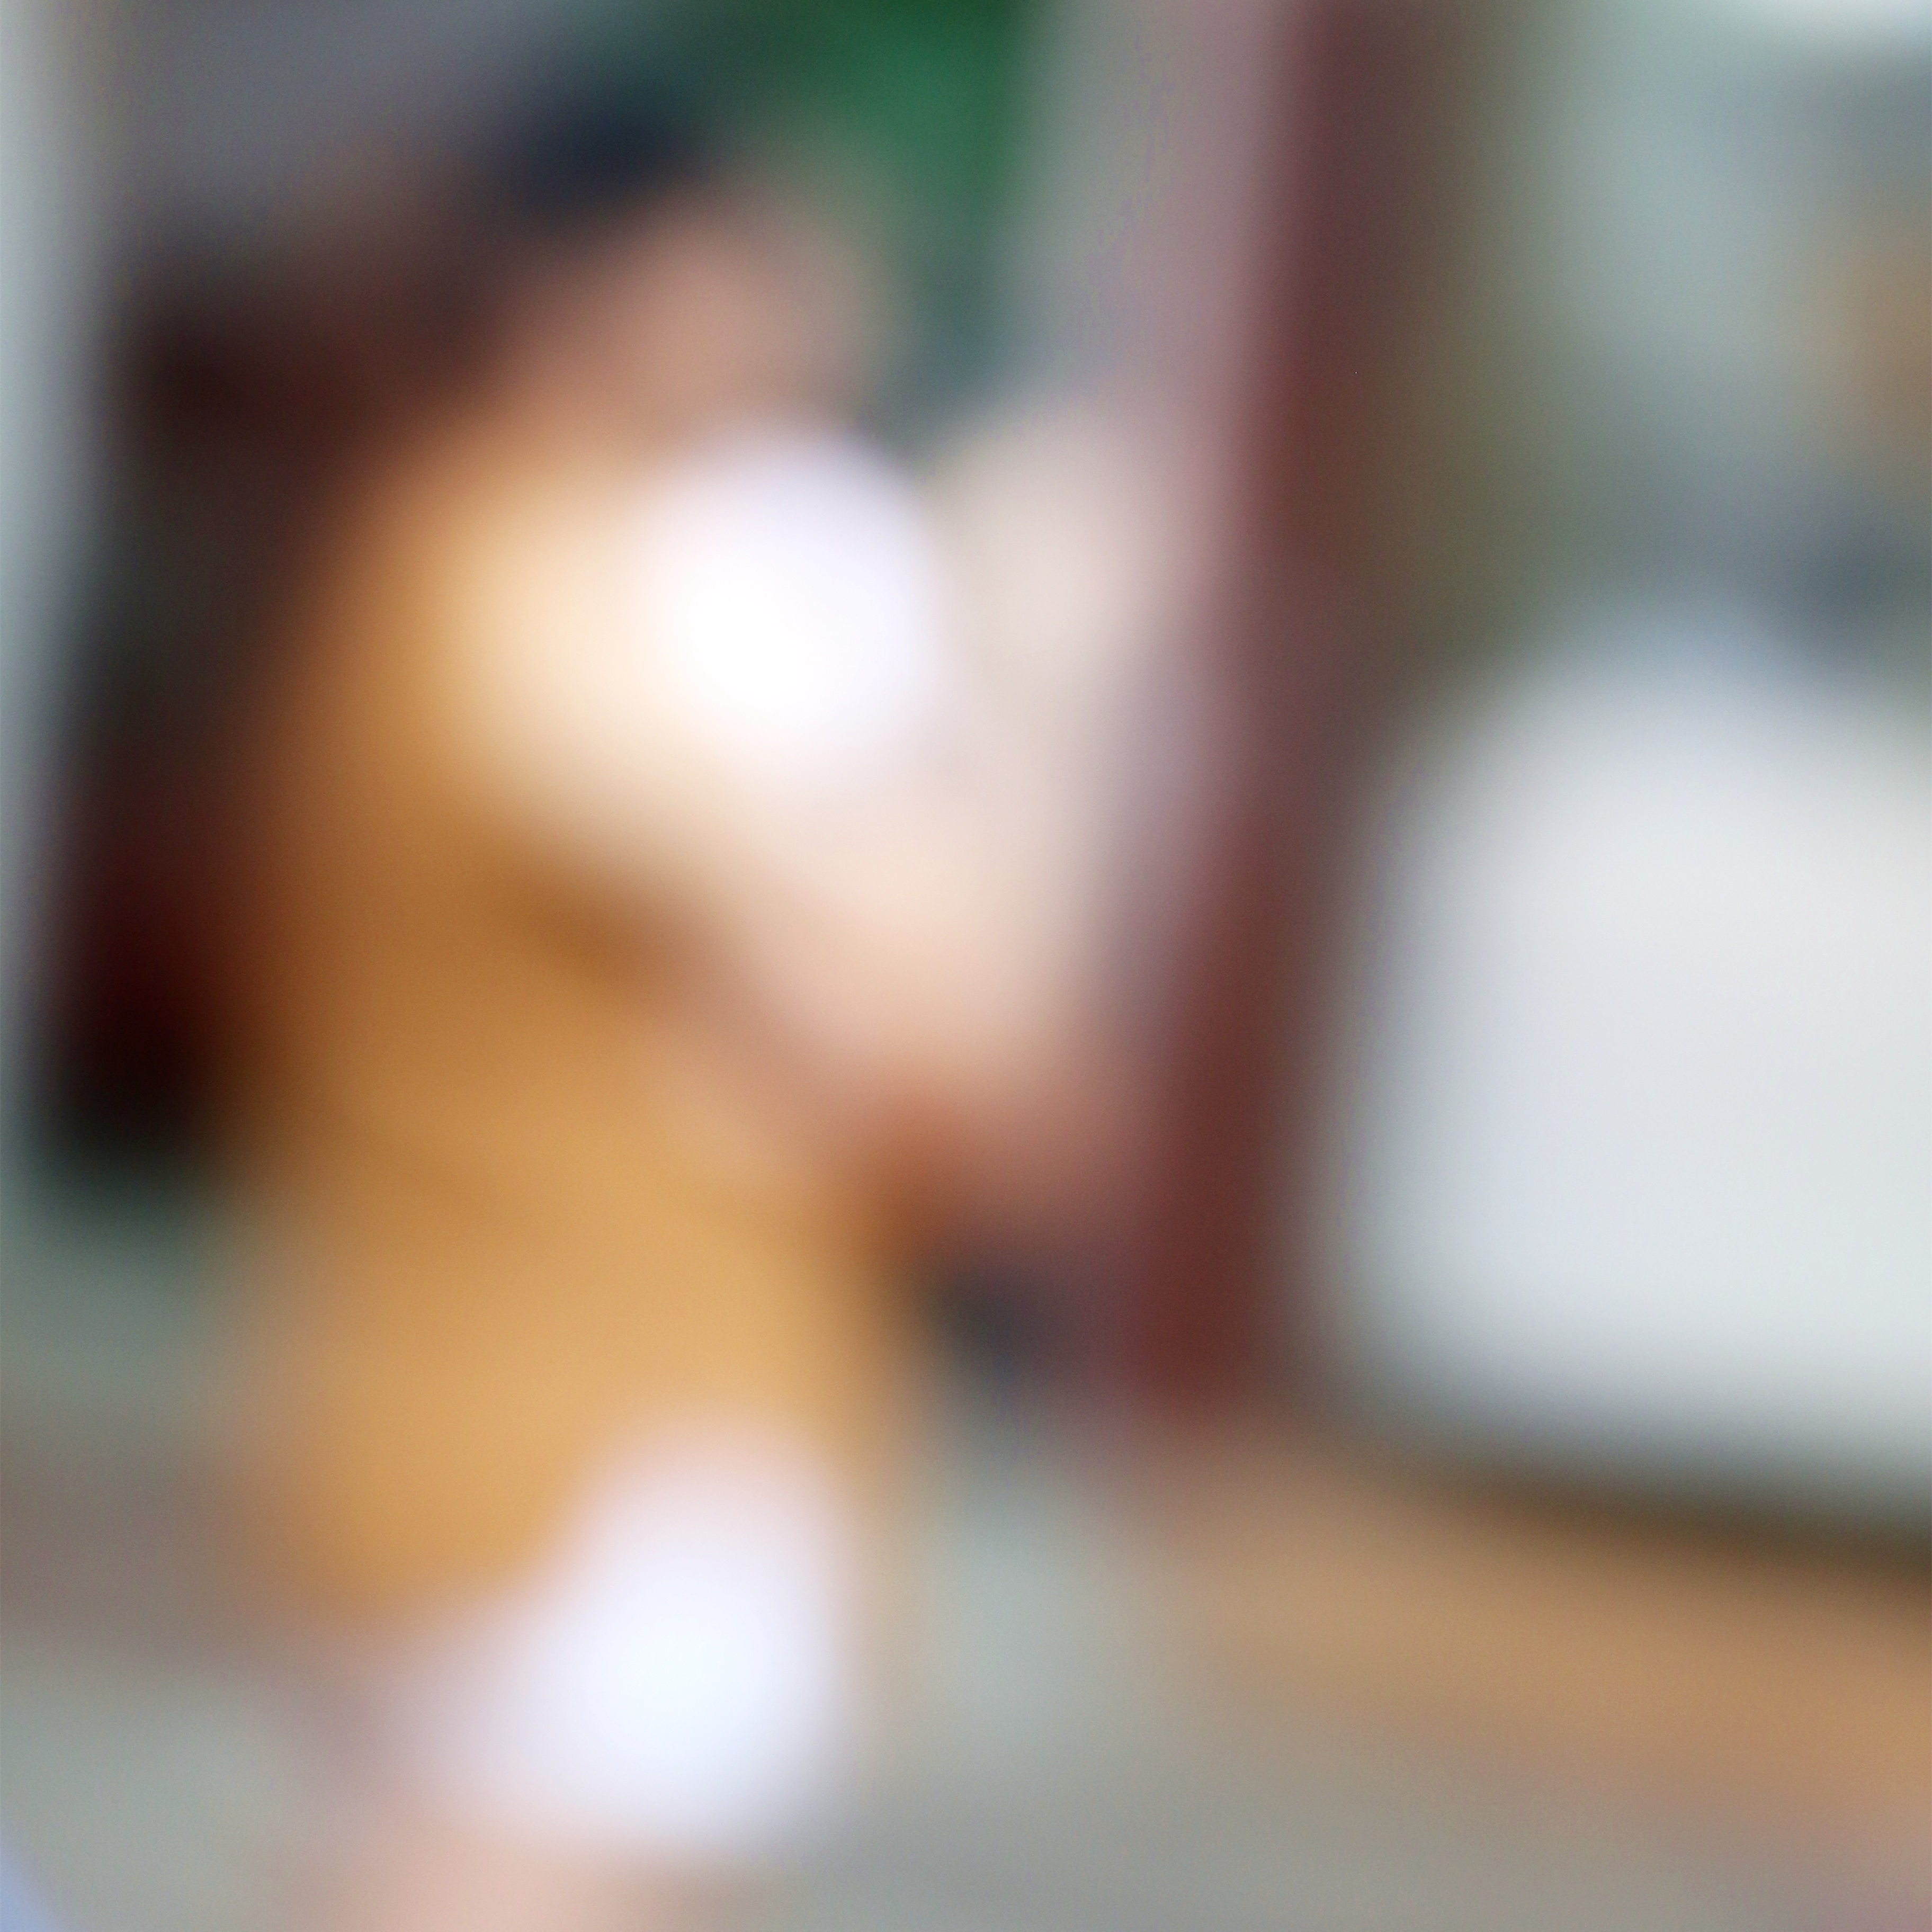
hand, light, photography, sunlight, morning, number, finger, green, reflection, red, color, close up, eye, skin, organ, shape, macro photography